William Oxley Thompson Memorial Library

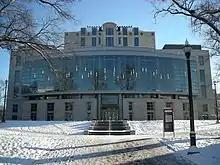
West facade, built during the 2009 renovation

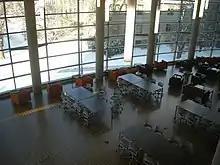
Buckeye Reading Room, part of the 2009 renovation

The most recent renovation to the Thompson Library was a $108.7 million project that began on January 10, 2007, and was completed in the summer of 2009. It was designed by the Gund Partnership with Acock Associates Architects as the architect of record. The library's original east facade and Grand Reading Room were restored, while the 1977 west wing addition and 1951 north and south extensions were demolished. A new west wing was built, bringing the library floor space to . Nearly 1000 seats were added to the library, but shelf space was decreased, so many volumes were moved to other locations. The renovation focused on opening up the library space to natural light and creating a more coherent space. Features added in the renovation include a new West Atrium and Buckeye Reading Room, glass walls for the lower floors of the 1951 book tower, exhibition space for the library's special collections, a café, and a ground-floor east–west passageway that extends the Oval's "Long Walk" through the building. The renovation was opened to the public on September 24, 2009.